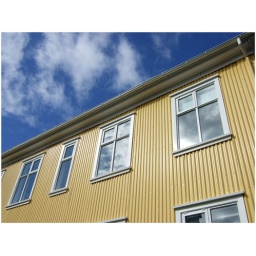
... I fell for the colours and the reflection of the sky and clouds in the windows.